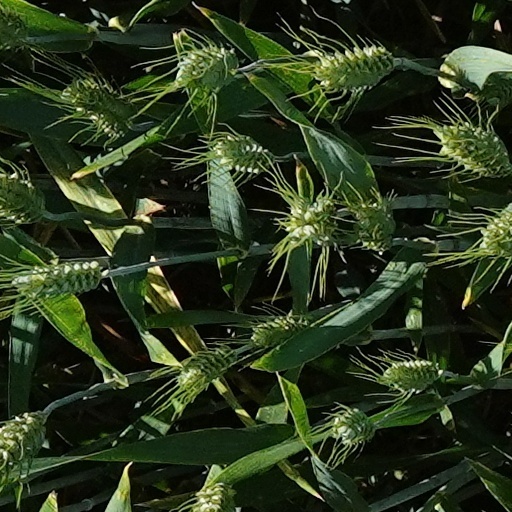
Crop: wheat